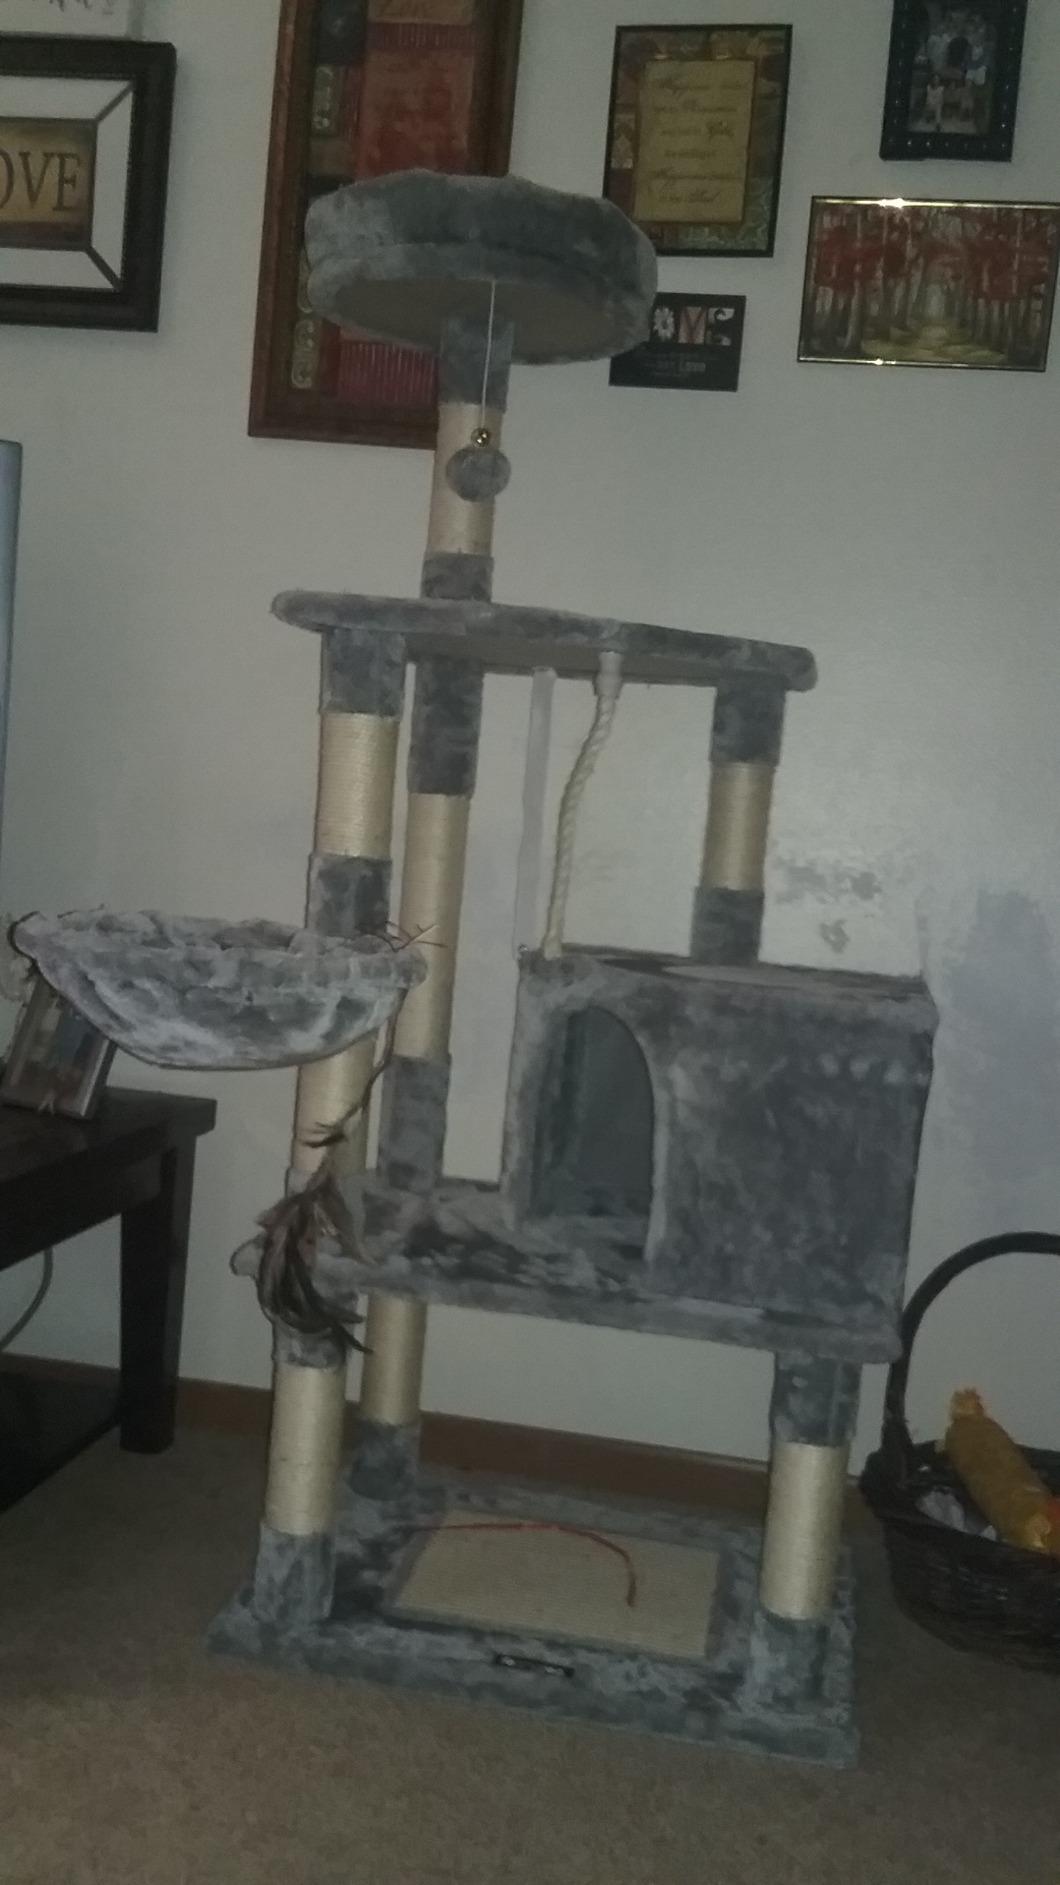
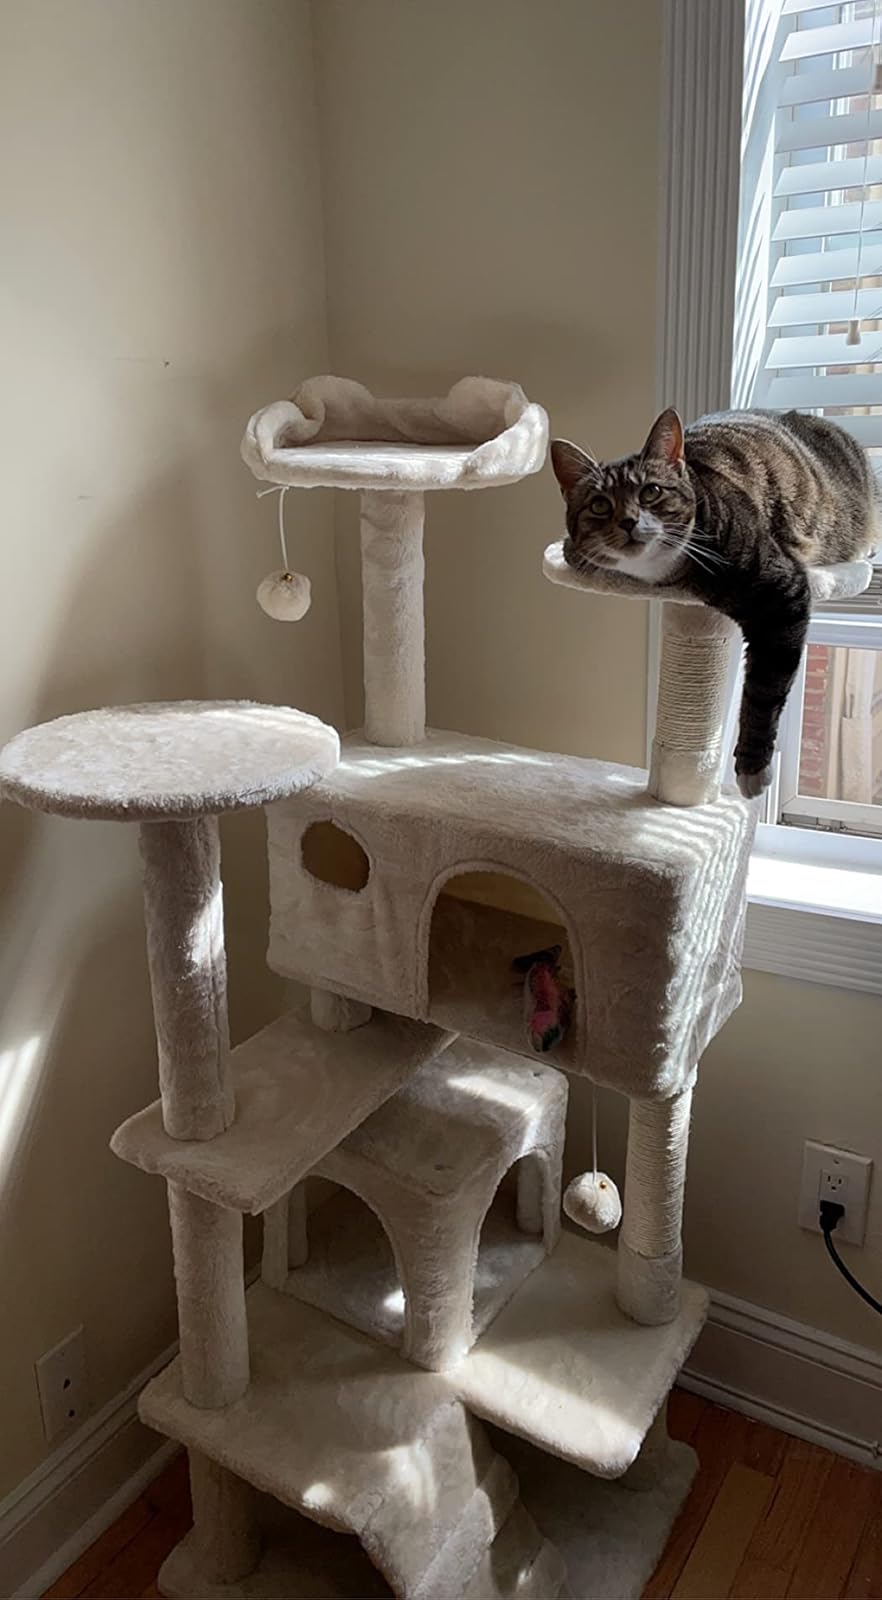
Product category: items_cat tree
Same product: no